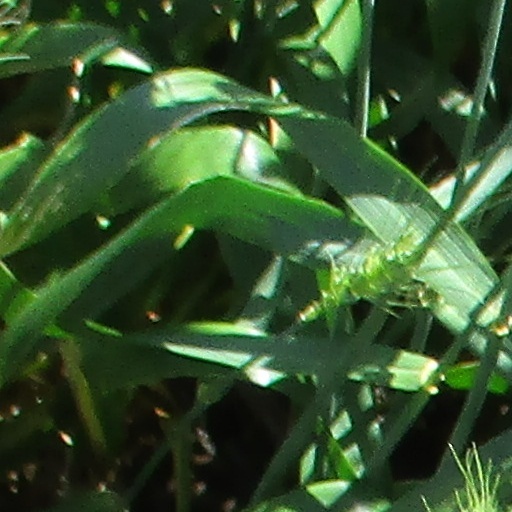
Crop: wheat